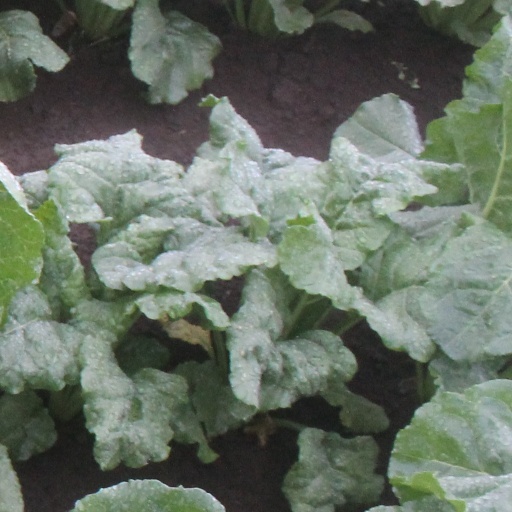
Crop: sugar beet